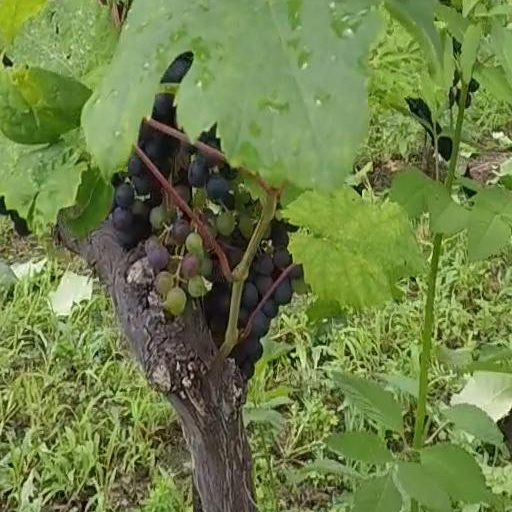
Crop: grape